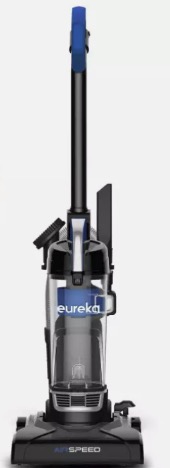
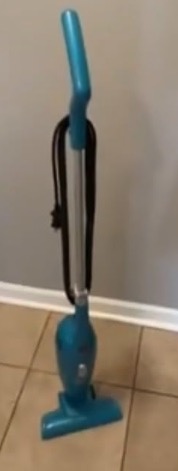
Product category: items_vacuum
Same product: no